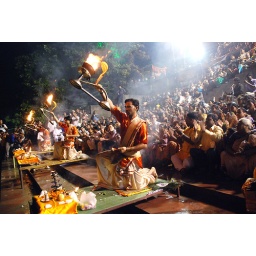
The evening work ship for the Riverganges at bag bazar in kolkata